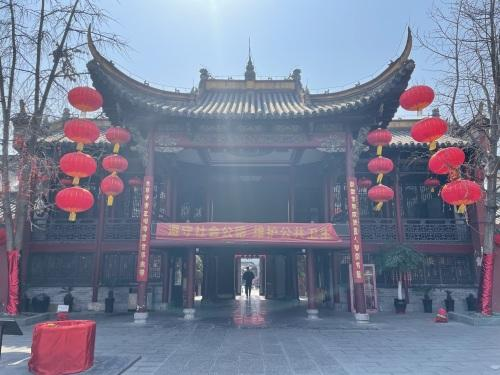
地标名称：庐州府城隍庙
所在城市：合肥市·庐阳区